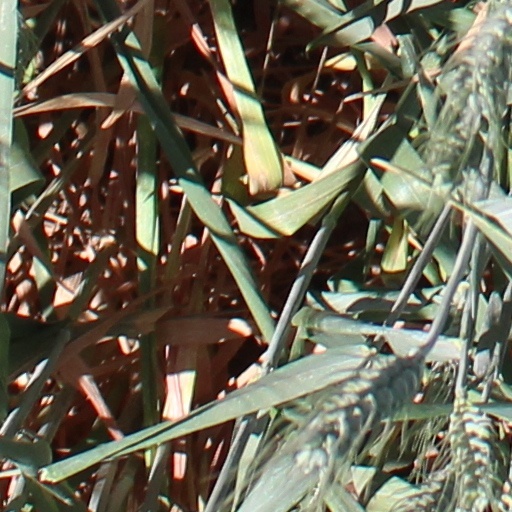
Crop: wheat